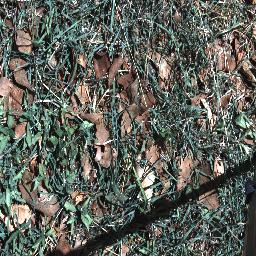
Label: negative